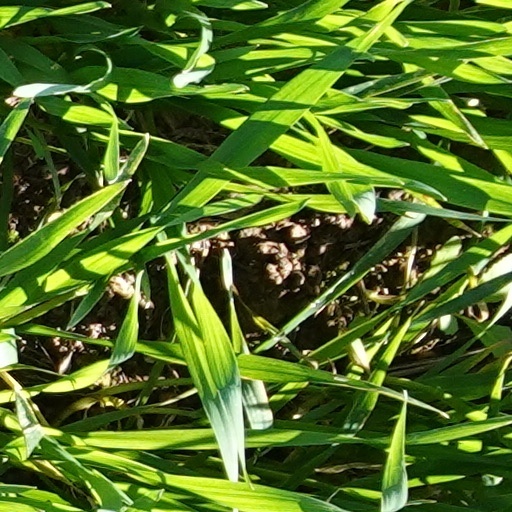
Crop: wheat